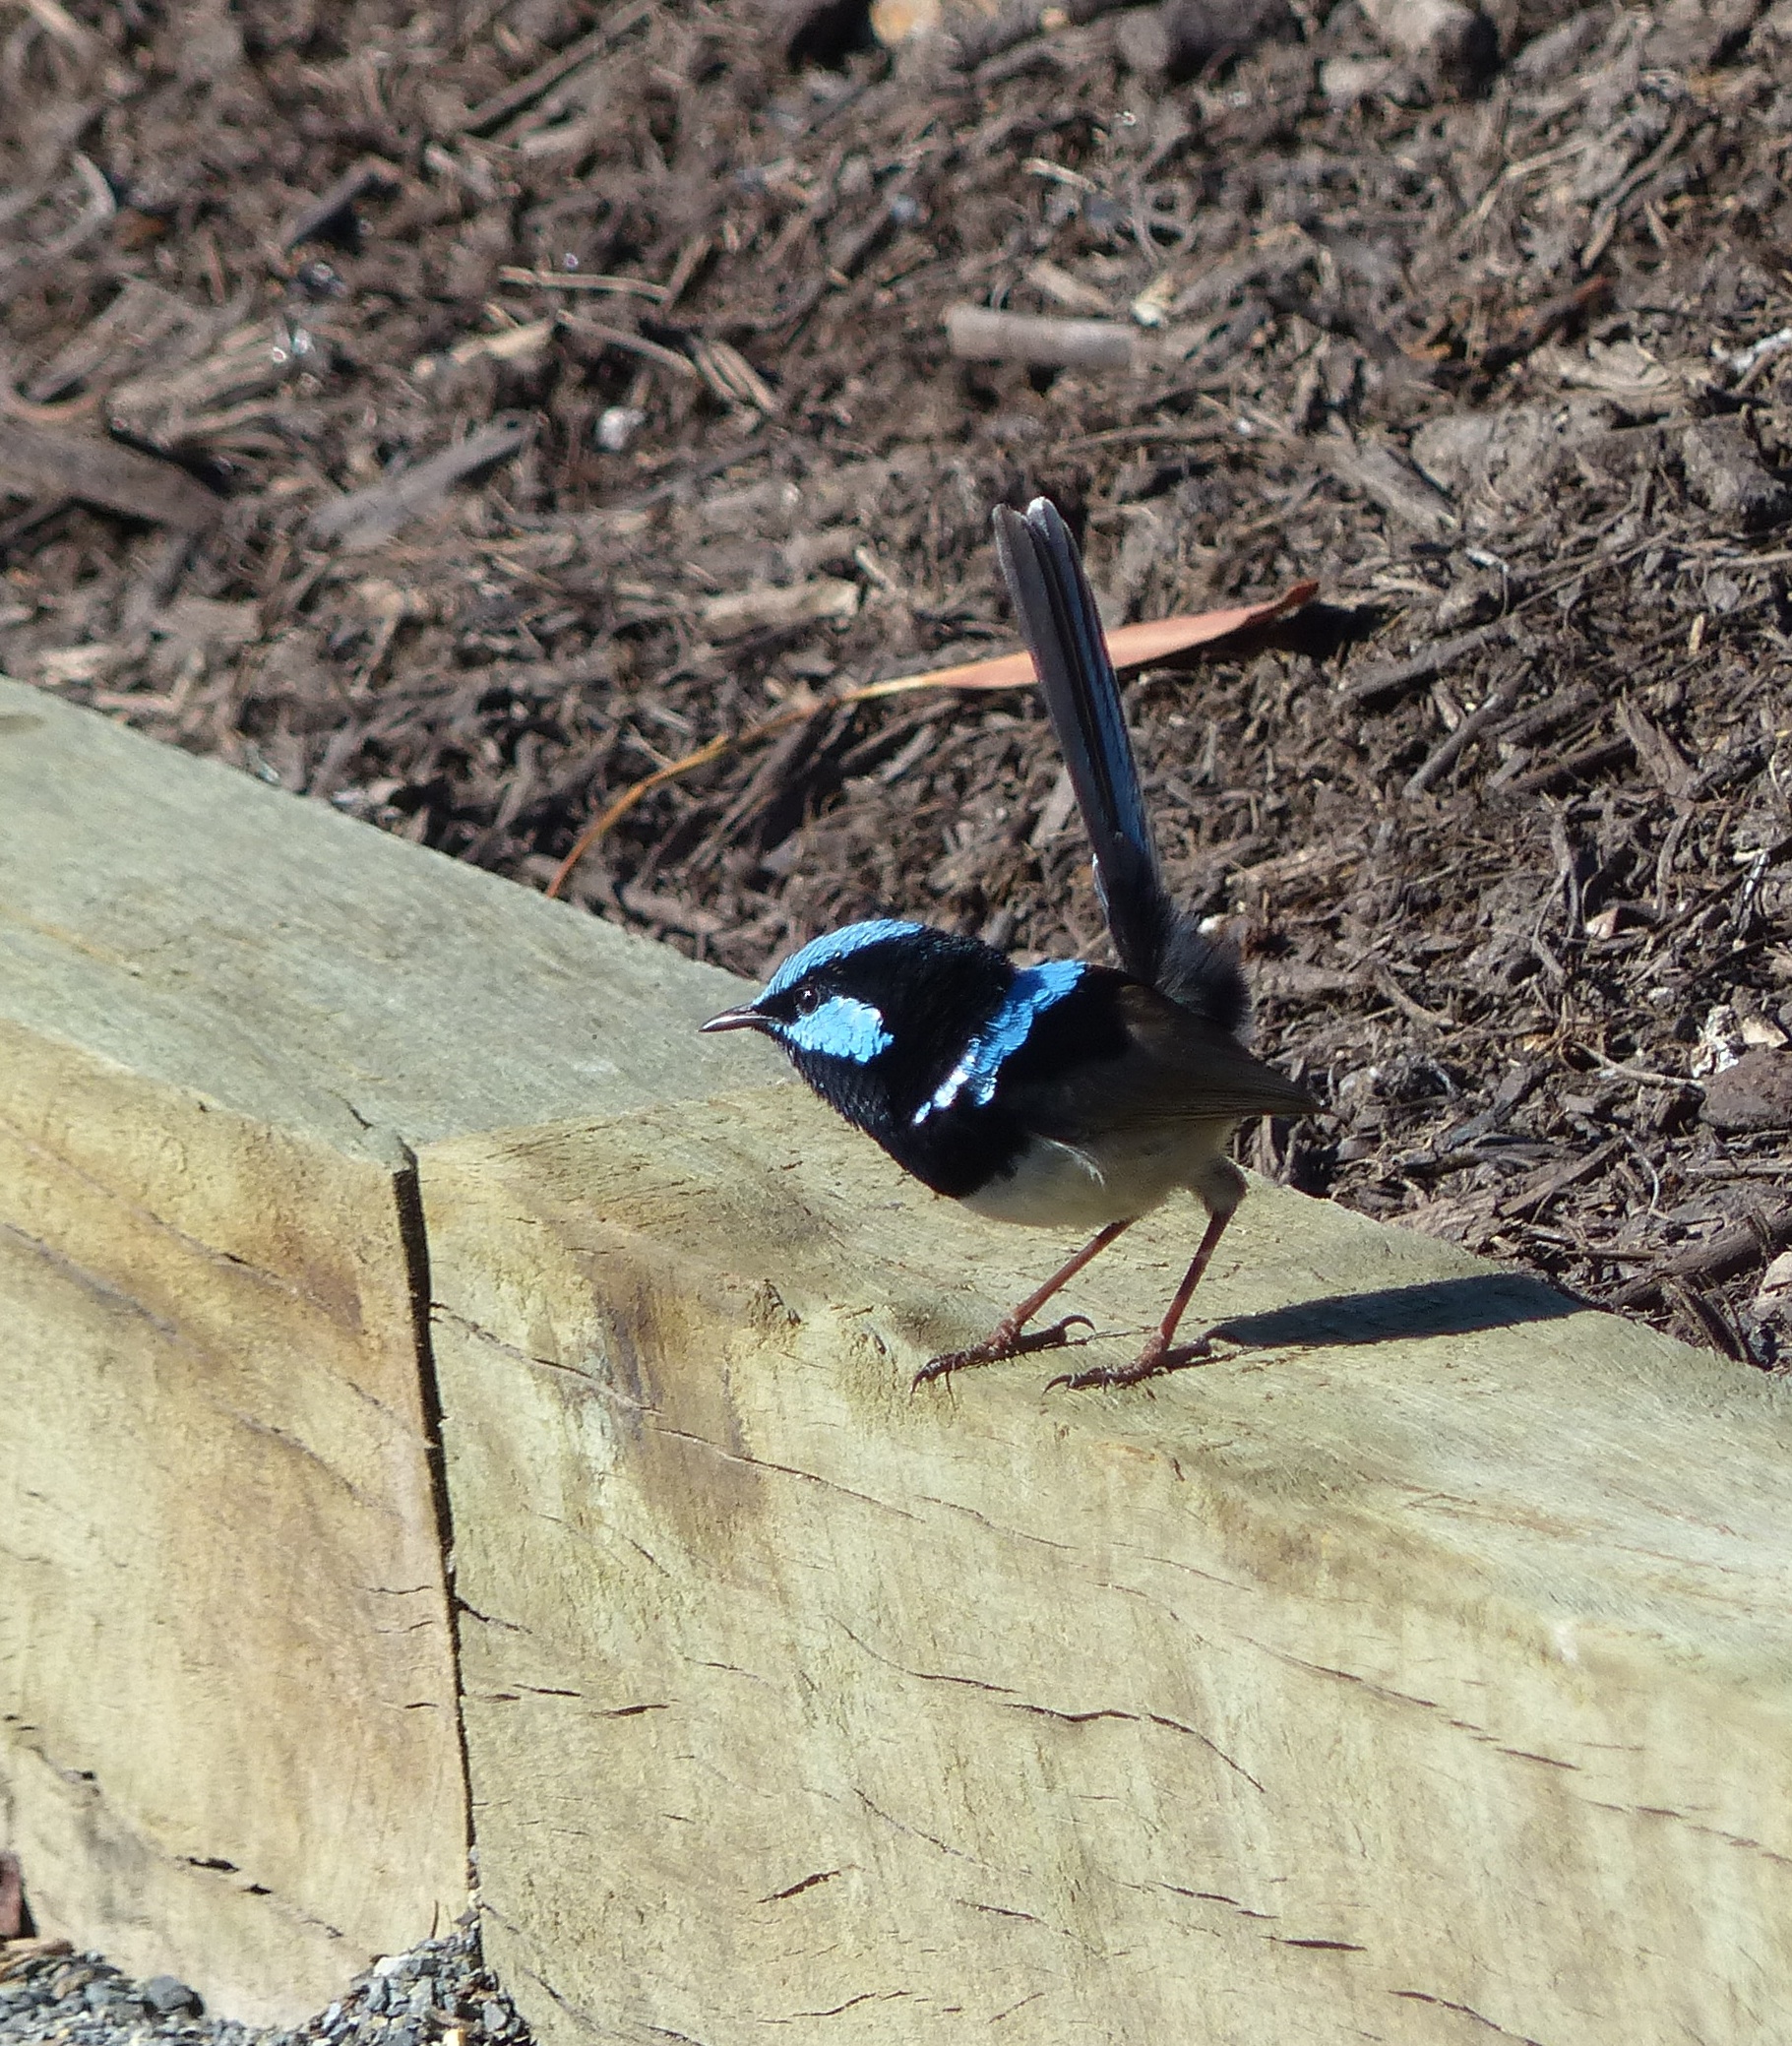
bird, wing, wood, animal, wildlife, insect, soil, blue, fauna, invertebrate, blue wren, superb fairywren, malurus cyaneus